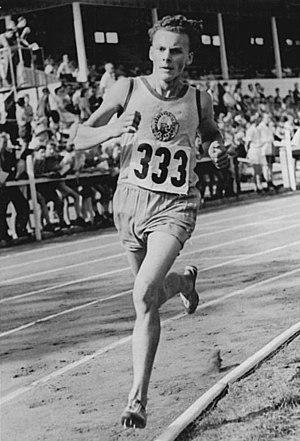
Siegfried Herrmann, né le 7 novembre 1932 à Unterschönau en Thuringe et mort le 14 février 2017 à Erfurt en Thuringe, est un athlète est-allemand puis allemand, qui courait sur des distances moyennes et longues.